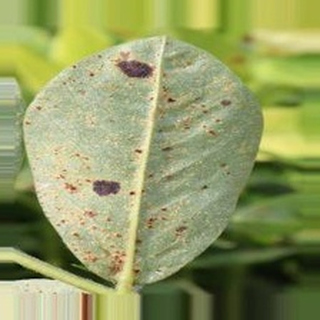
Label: groundnut_rust